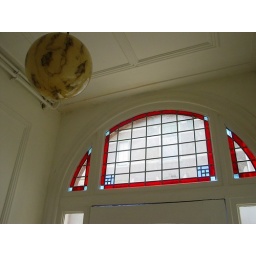
Awesome stained glass and antique marbleized lamp in Valdezstraat entryway